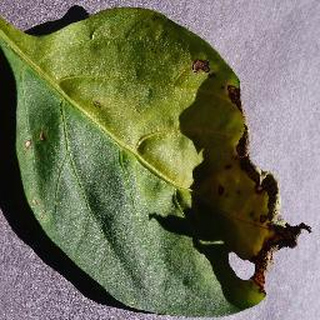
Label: bell_pepper_bacterial_spot